Etretat Gardens

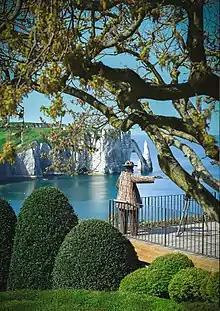
Sculpture of Monet and a view of the cliffs

By the late 19th century, Étretat had gained fame as a fashionable retreat for Parisian intellectuals. The picturesque fishing village attracted opera singers, theater professionals, writers, and painters, drawn to its dramatic landscapes. Between 1883 and 1885, Claude Monet created a series of masterpieces here, capturing the unique alabaster arches and the region’s ever-changing light—works now celebrated as icons of Impressionism.